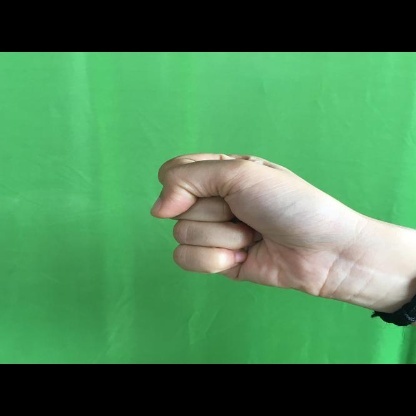
Mudra: Mushti